David L. Cockley

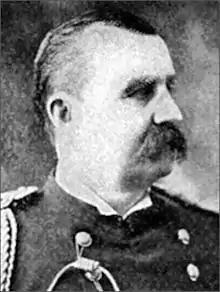
Cockley in 1889

First Lieutenant David L. Cockley (June 8, 1843 – December 26, 1901) was an American soldier who fought in the American Civil War. Cockley received the country's highest award for bravery during combat, the Medal of Honor, for his action during the Battle of Waynesboro in Georgia on 4 December 1864. He was honored with the award on 2 August 1897.